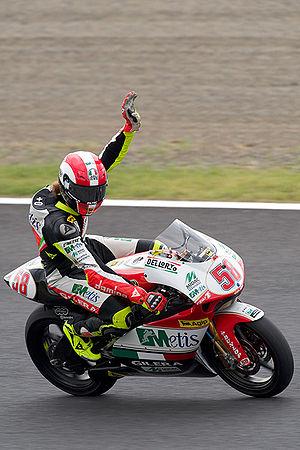
Marco Simoncelli est un pilote de vitesse moto italien. Il est sacré champion du monde 250 cm³ en 2008.